Pakistan

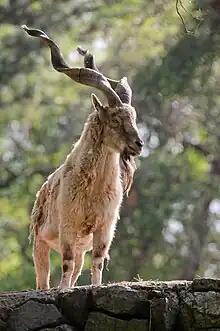
Markhor is the national animal of Pakistan.

Pakistan's landscapes vary from coastal plains to glaciated mountains, offering deserts, forests, hills, and plateaus. Pakistan is divided into three major geographic areas: the northern highlands, the Indus River plain, and the Balochistan Plateau. The northern highlands feature the Karakoram, Hindu Kush, and Pamir mountain ranges, hosting some of the world's highest peaks, including five of the fourteen eight-thousanders (mountain peaks over ), notably K2 and Nanga Parbat. The Balochistan Plateau lies in the west and the Thar Desert in the east. The Indus River and its tributaries traverse the nation from Kashmir to the Arabian Sea, sustaining alluvial plains along the Punjab and Sindh regions.